Michael Barrett (American football)

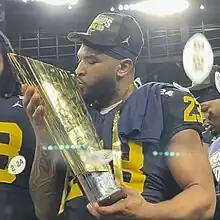
Barrett kisses the trophy after the Wolverines won the 2024 CFP National Championship.

In 2018 Barrett enrolled at the University of Michigan. In his first season, he appeared in two games, recording no statistics. In 2019, he played mostly on special teams, playing in 11 games tallying 7 tackles.